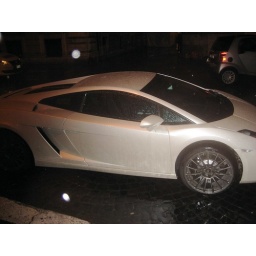
This was sitting in the street in Rome. Some people have too much money.